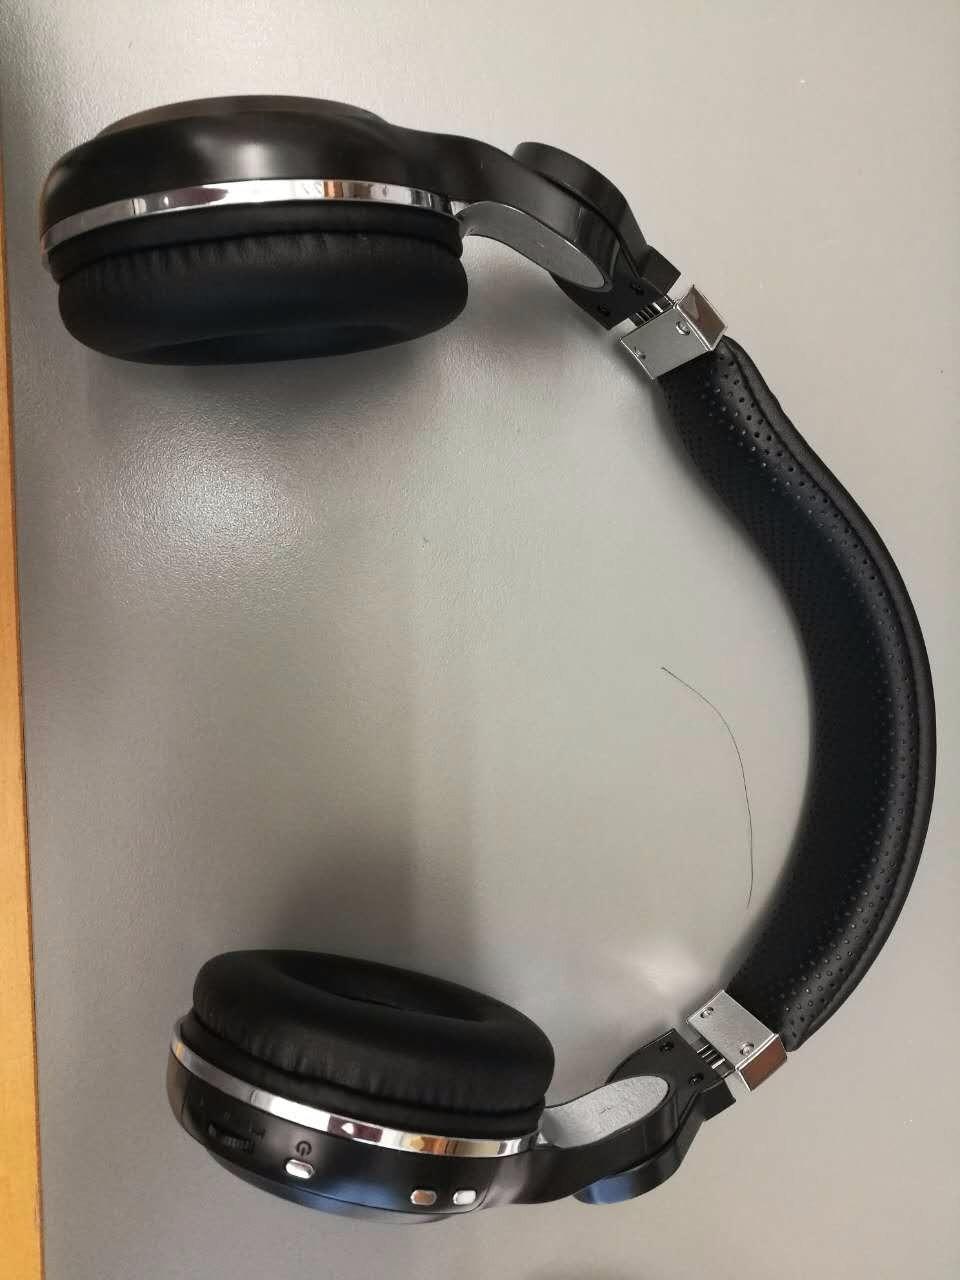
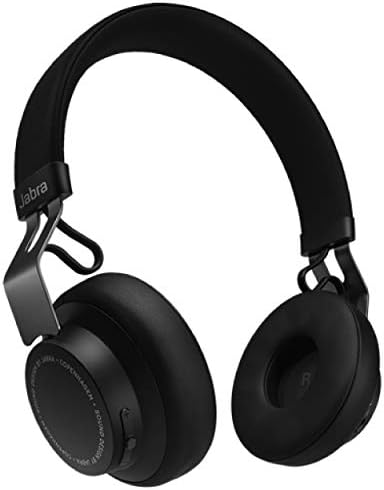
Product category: headphones
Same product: no